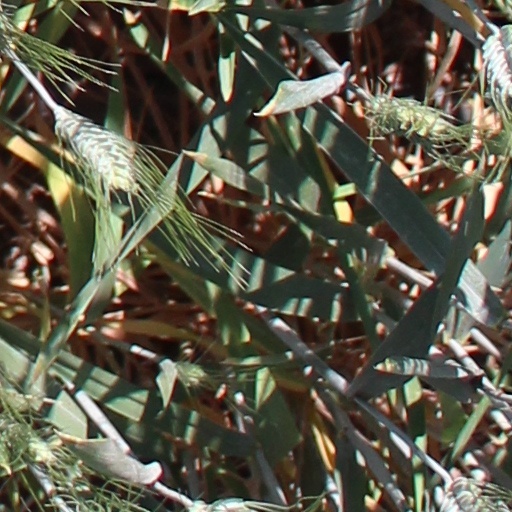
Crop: wheat